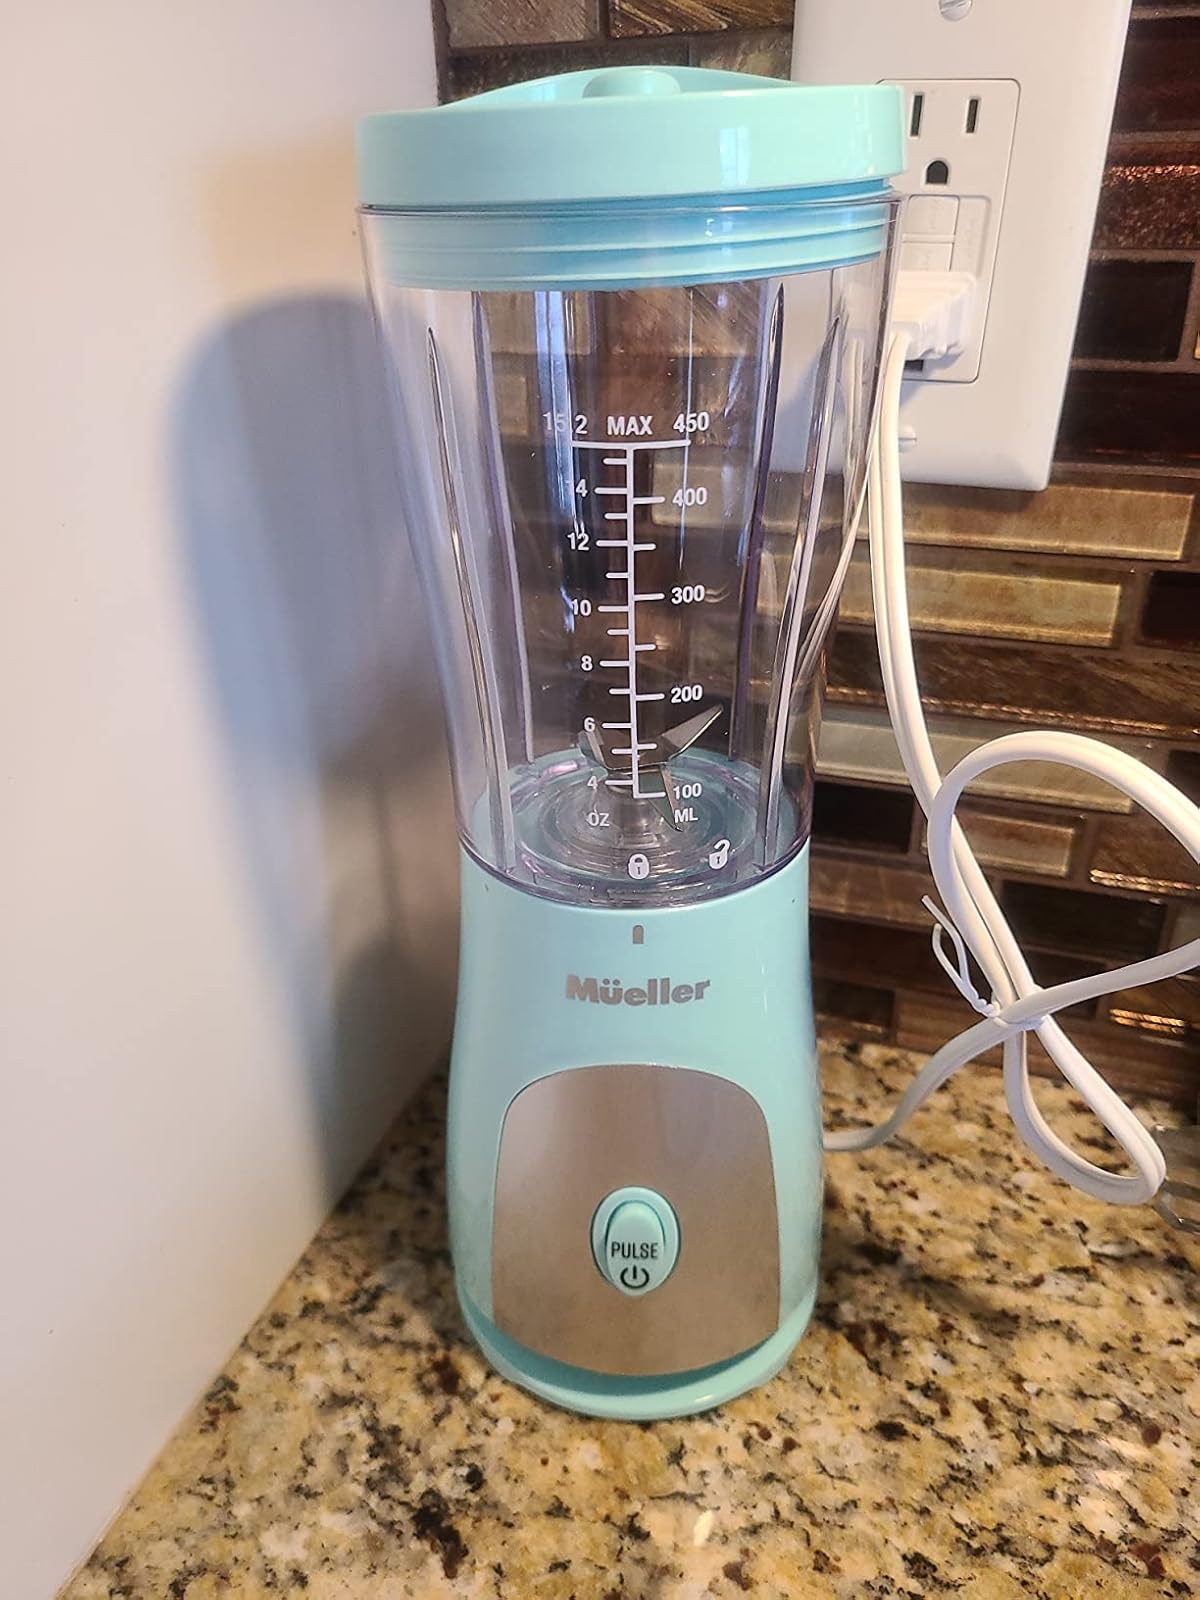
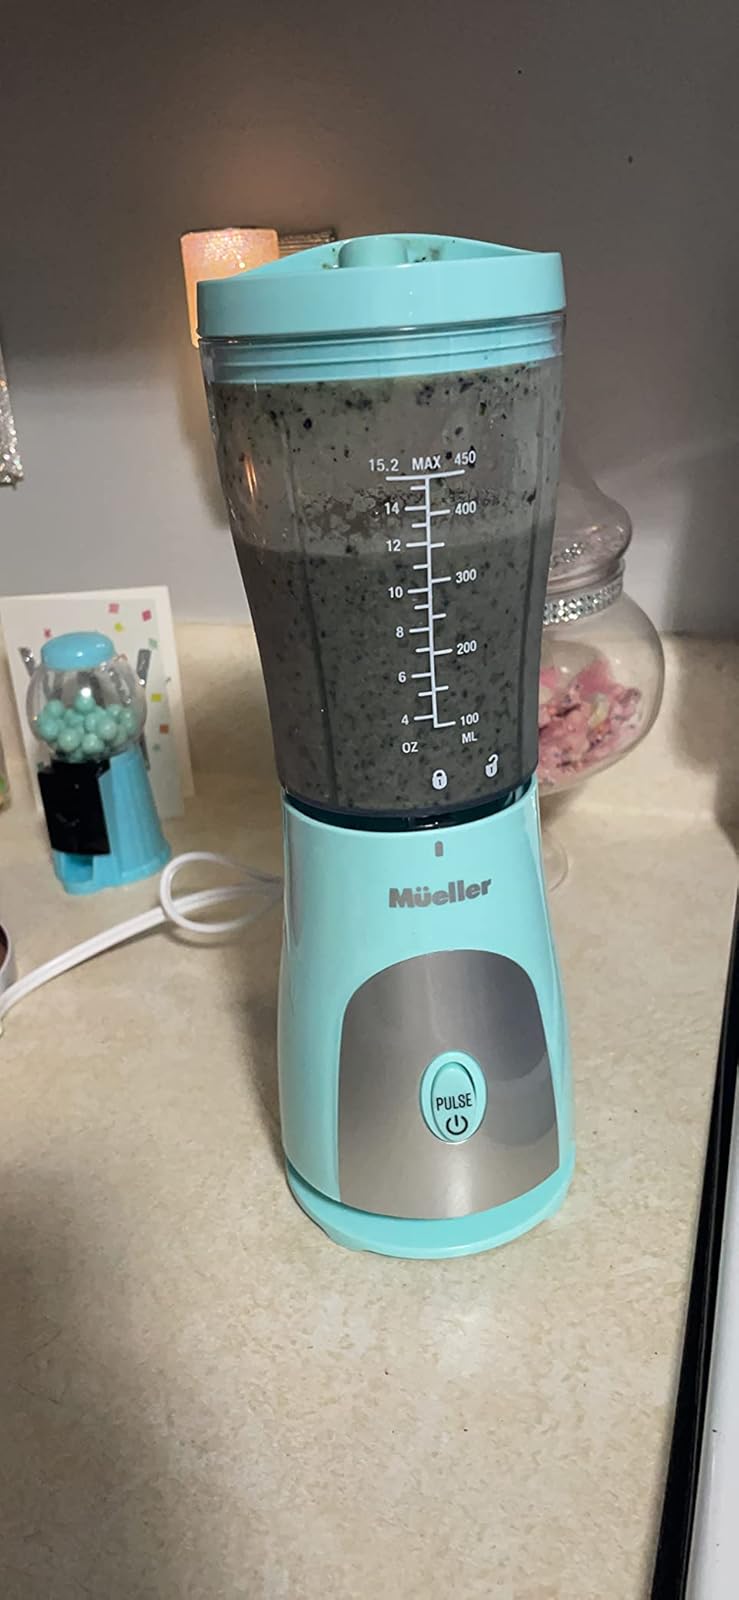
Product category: items_blender
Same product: yes